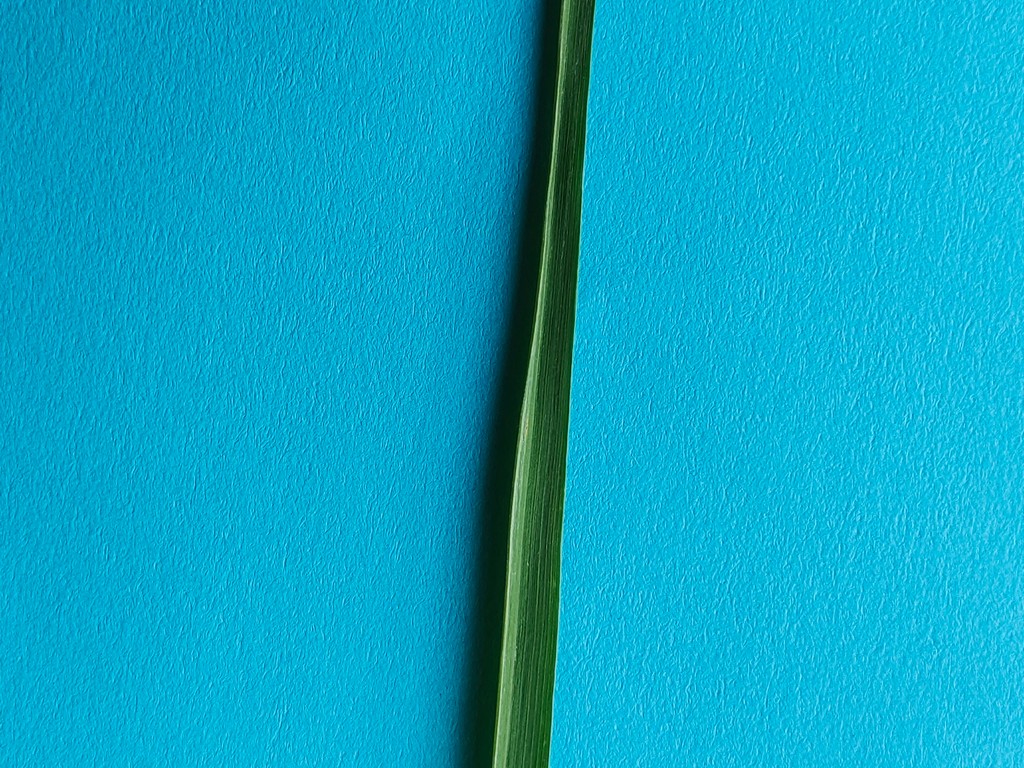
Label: Healthy